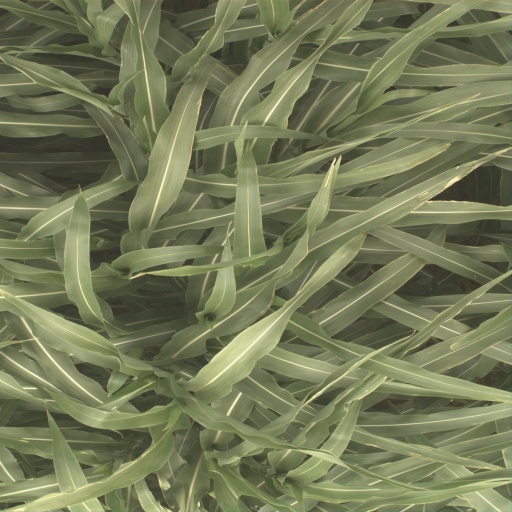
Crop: sorghum